Companion planting

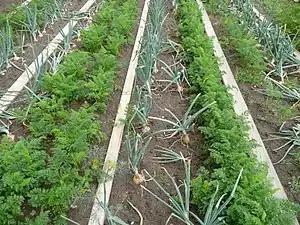
Companion planting of carrots and onions. The onion smell puts off carrot root fly, while the smell of carrots puts off onion fly.

Companion planting in gardening and agriculture is the planting of different crops in proximity for any of a number of different reasons, including weed suppression, pest control, pollination, providing habitat for beneficial insects, maximizing use of space, and to otherwise increase crop productivity. Companion planting is a form of polyculture.